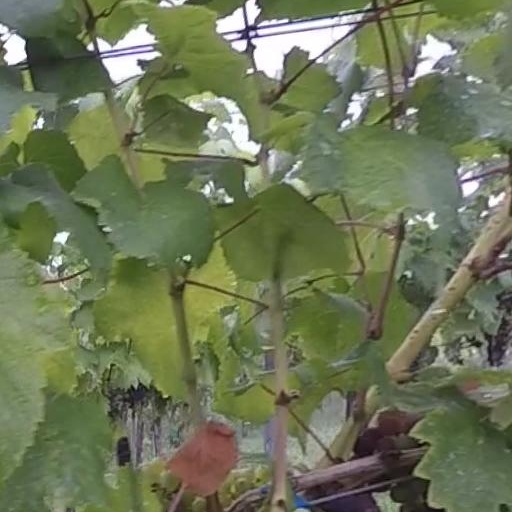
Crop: grape